Skweee

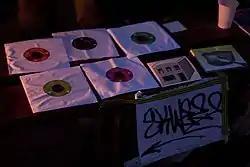
7" skweee singles on sale at the Norberg Festival 2009 in Sweden

Skweee is a musical style, with origin in Sweden and Finland. Skweee combines simple synth/chiptune leads and basslines with funk, R&B or soul-like rhythms, overall rendering a stripped-down funky sound. The tracks are predominantly instrumental.